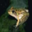
Label: frog